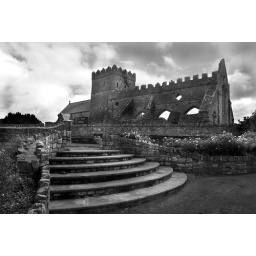
St Mary`s Abbey , Gowran Co Kilkenny , I added the sky and changed it to black and white in Photoshop ,